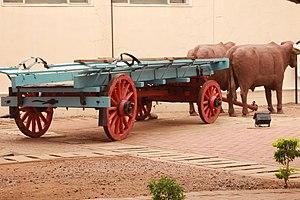
Le musée national du Botswana, également connu sous le nom de musée national et galerie d'art est un musée situé au centre de Gaborone, la capitale du Botswana. C'est une institution pluridisciplinaire qui réunit la Galerie d’art nationale, la